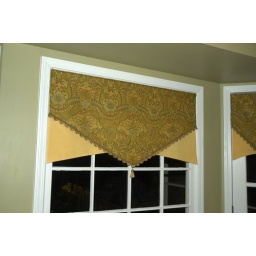
Our new curtains in the kitchen